Benghazi

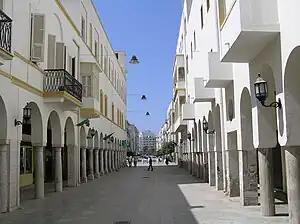
Omar Al Mukhtar Street in the Italian quarter was traditionally home to an urbane demographic, before many families left the old town to resettle elsewhere in the city.

Benghazi Baladiyah is divided into 32 Basic People's Congress administrative divisions, in which the responsibilities of the corresponding political units of the same name fall. The official 32 Basic People's Congresses of Benghazi are: